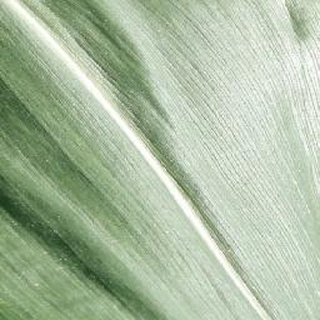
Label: healthy_corn